James Smithson

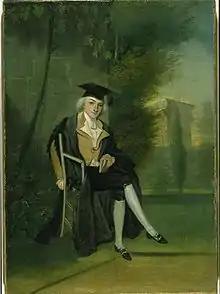
A young James Louis Macie, dressed in Oxford regalia, by James Roberts, c. 1786

James Smithson was born in c. 1765 to Hugh Percy, 1st Duke of Northumberland and Elizabeth Hungerford Keate Macie. His mother was the widow of John Macie, a wealthy man from Weston, Bath. An illegitimate child, Smithson was born in secret in Paris, resulting in his birth name being the Francophone Jacques-Louis Macie (later altered to James Louis Macie). In 1801 when he was about 36, after the death of his again-widowed mother, he changed his last name to Smithson, the original surname of his biological father. (Baronet Hugh Smithson had changed his surname to Percy when he married Lady Elizabeth Seymour, already a baroness and indirect heiress of the Percy family, one of the leading landowning families of England).